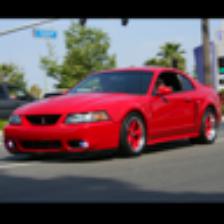
Label: NonHuman